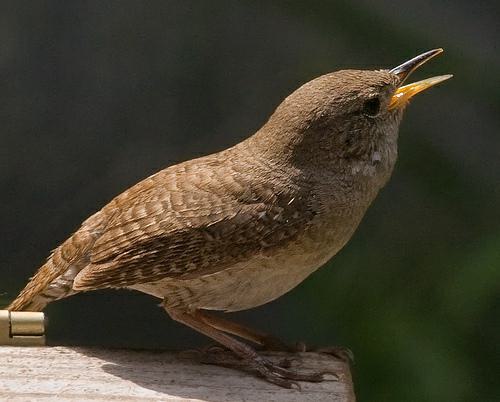
A photo of a house wren